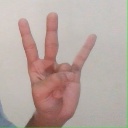
अक्षर: क्ष